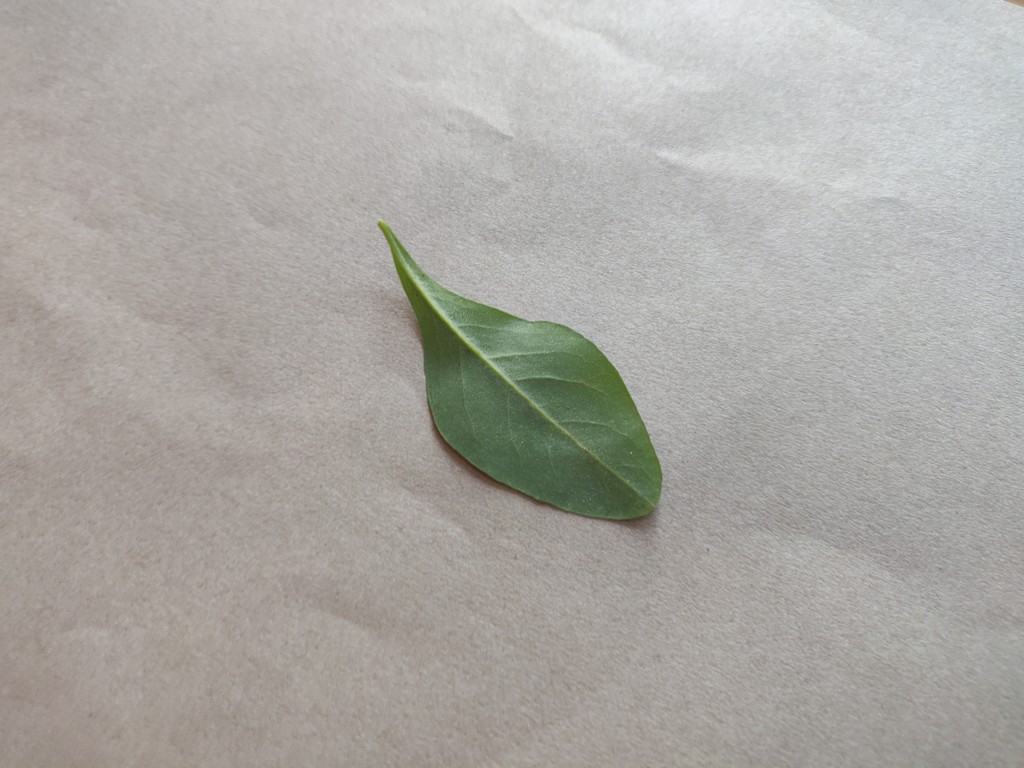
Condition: Healthy
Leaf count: single
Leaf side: back